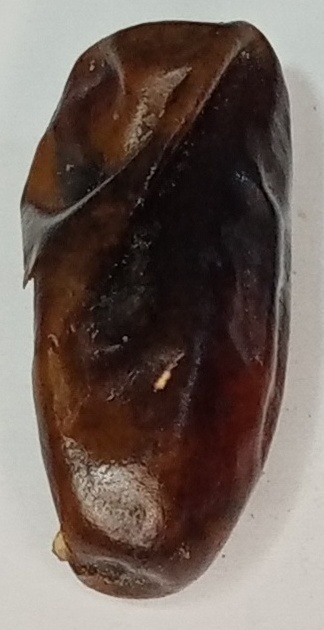
Variety: gajar
Size: large
Grade: grade-2